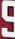
Number: 9